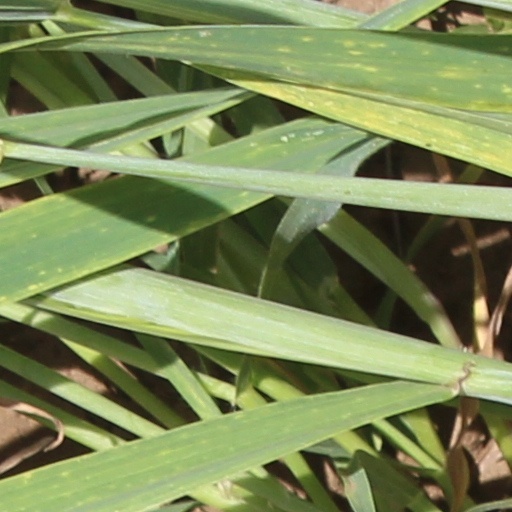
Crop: wheat